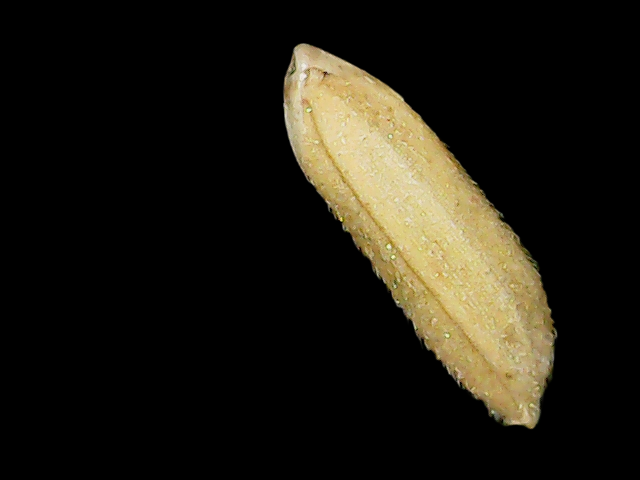
Rice variety: Binadhan16